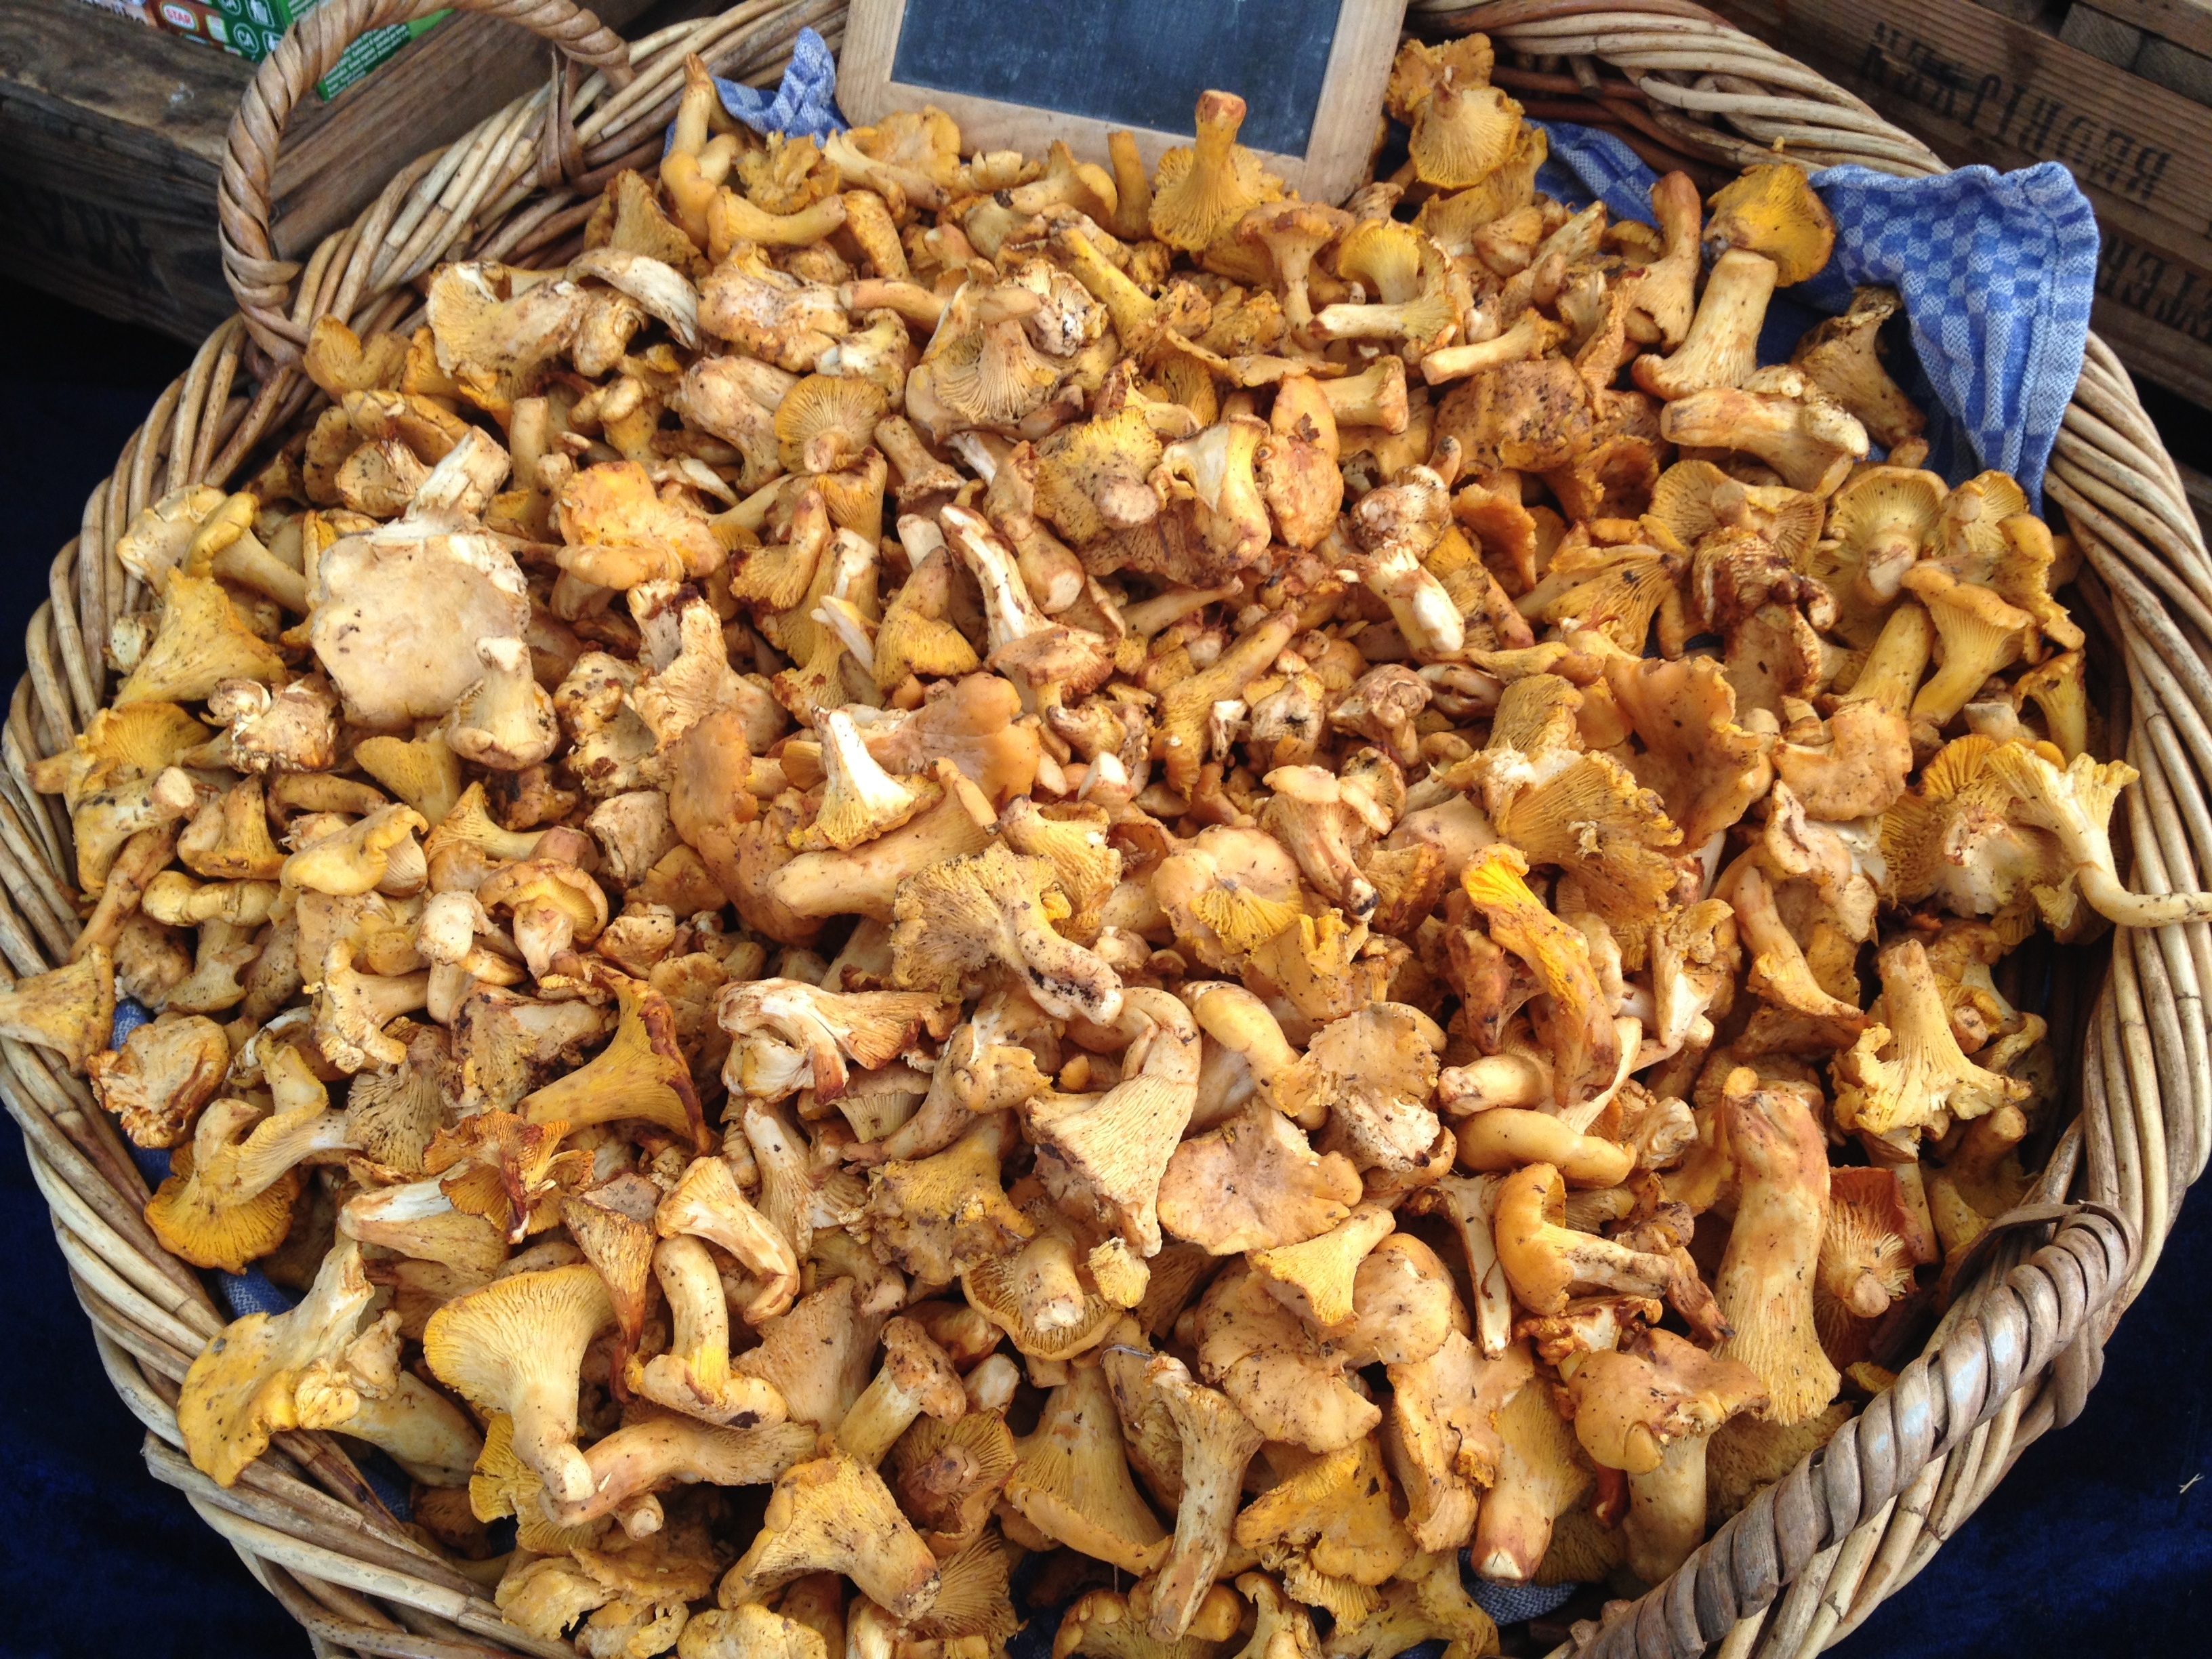
dish, meal, food, produce, market, breakfast, dessert, eat, cuisine, cook, vegetables, mushrooms, vegetarian food